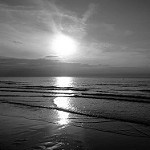
Label: B & W